Stan Marsh

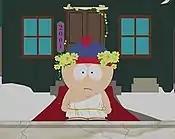
Stan being presented as the reincarnation of L. Ron Hubbard in the season nine episode "Trapped in the Closet"

In 2014, Stan was ranked by IGN at third place on their list of "The Top 25 South Park Characters", commenting that he "often acts as the voice of reason in the midst of the show's insane events, and in many ways he's more mature than his father Randy". The website concluded that "his history as one of the more stable and thoughtful characters in the series made him the perfect choice for the voice of Trey and Matt's own creative/professional frustrations".